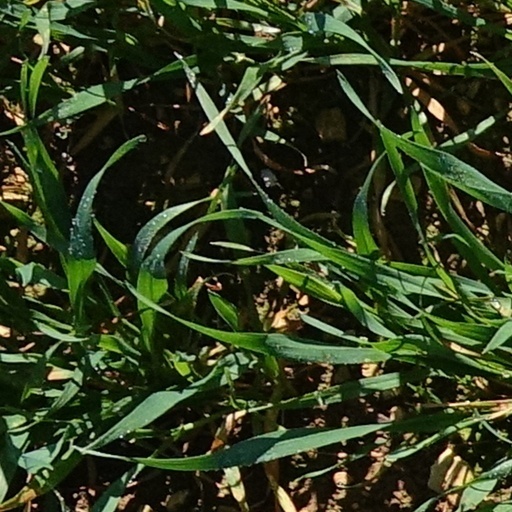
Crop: wheat